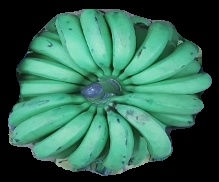
Variety: pachbale
Grade: grade2